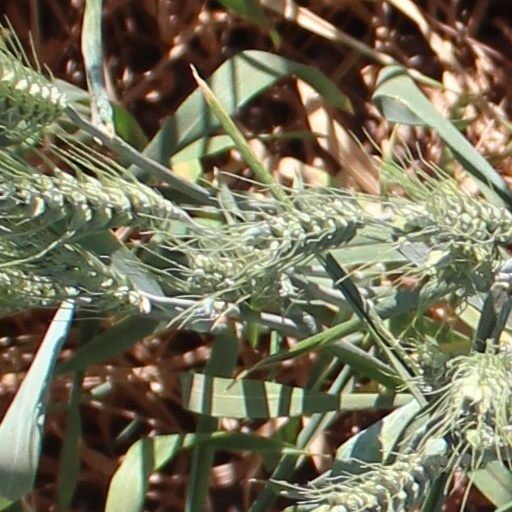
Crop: wheat